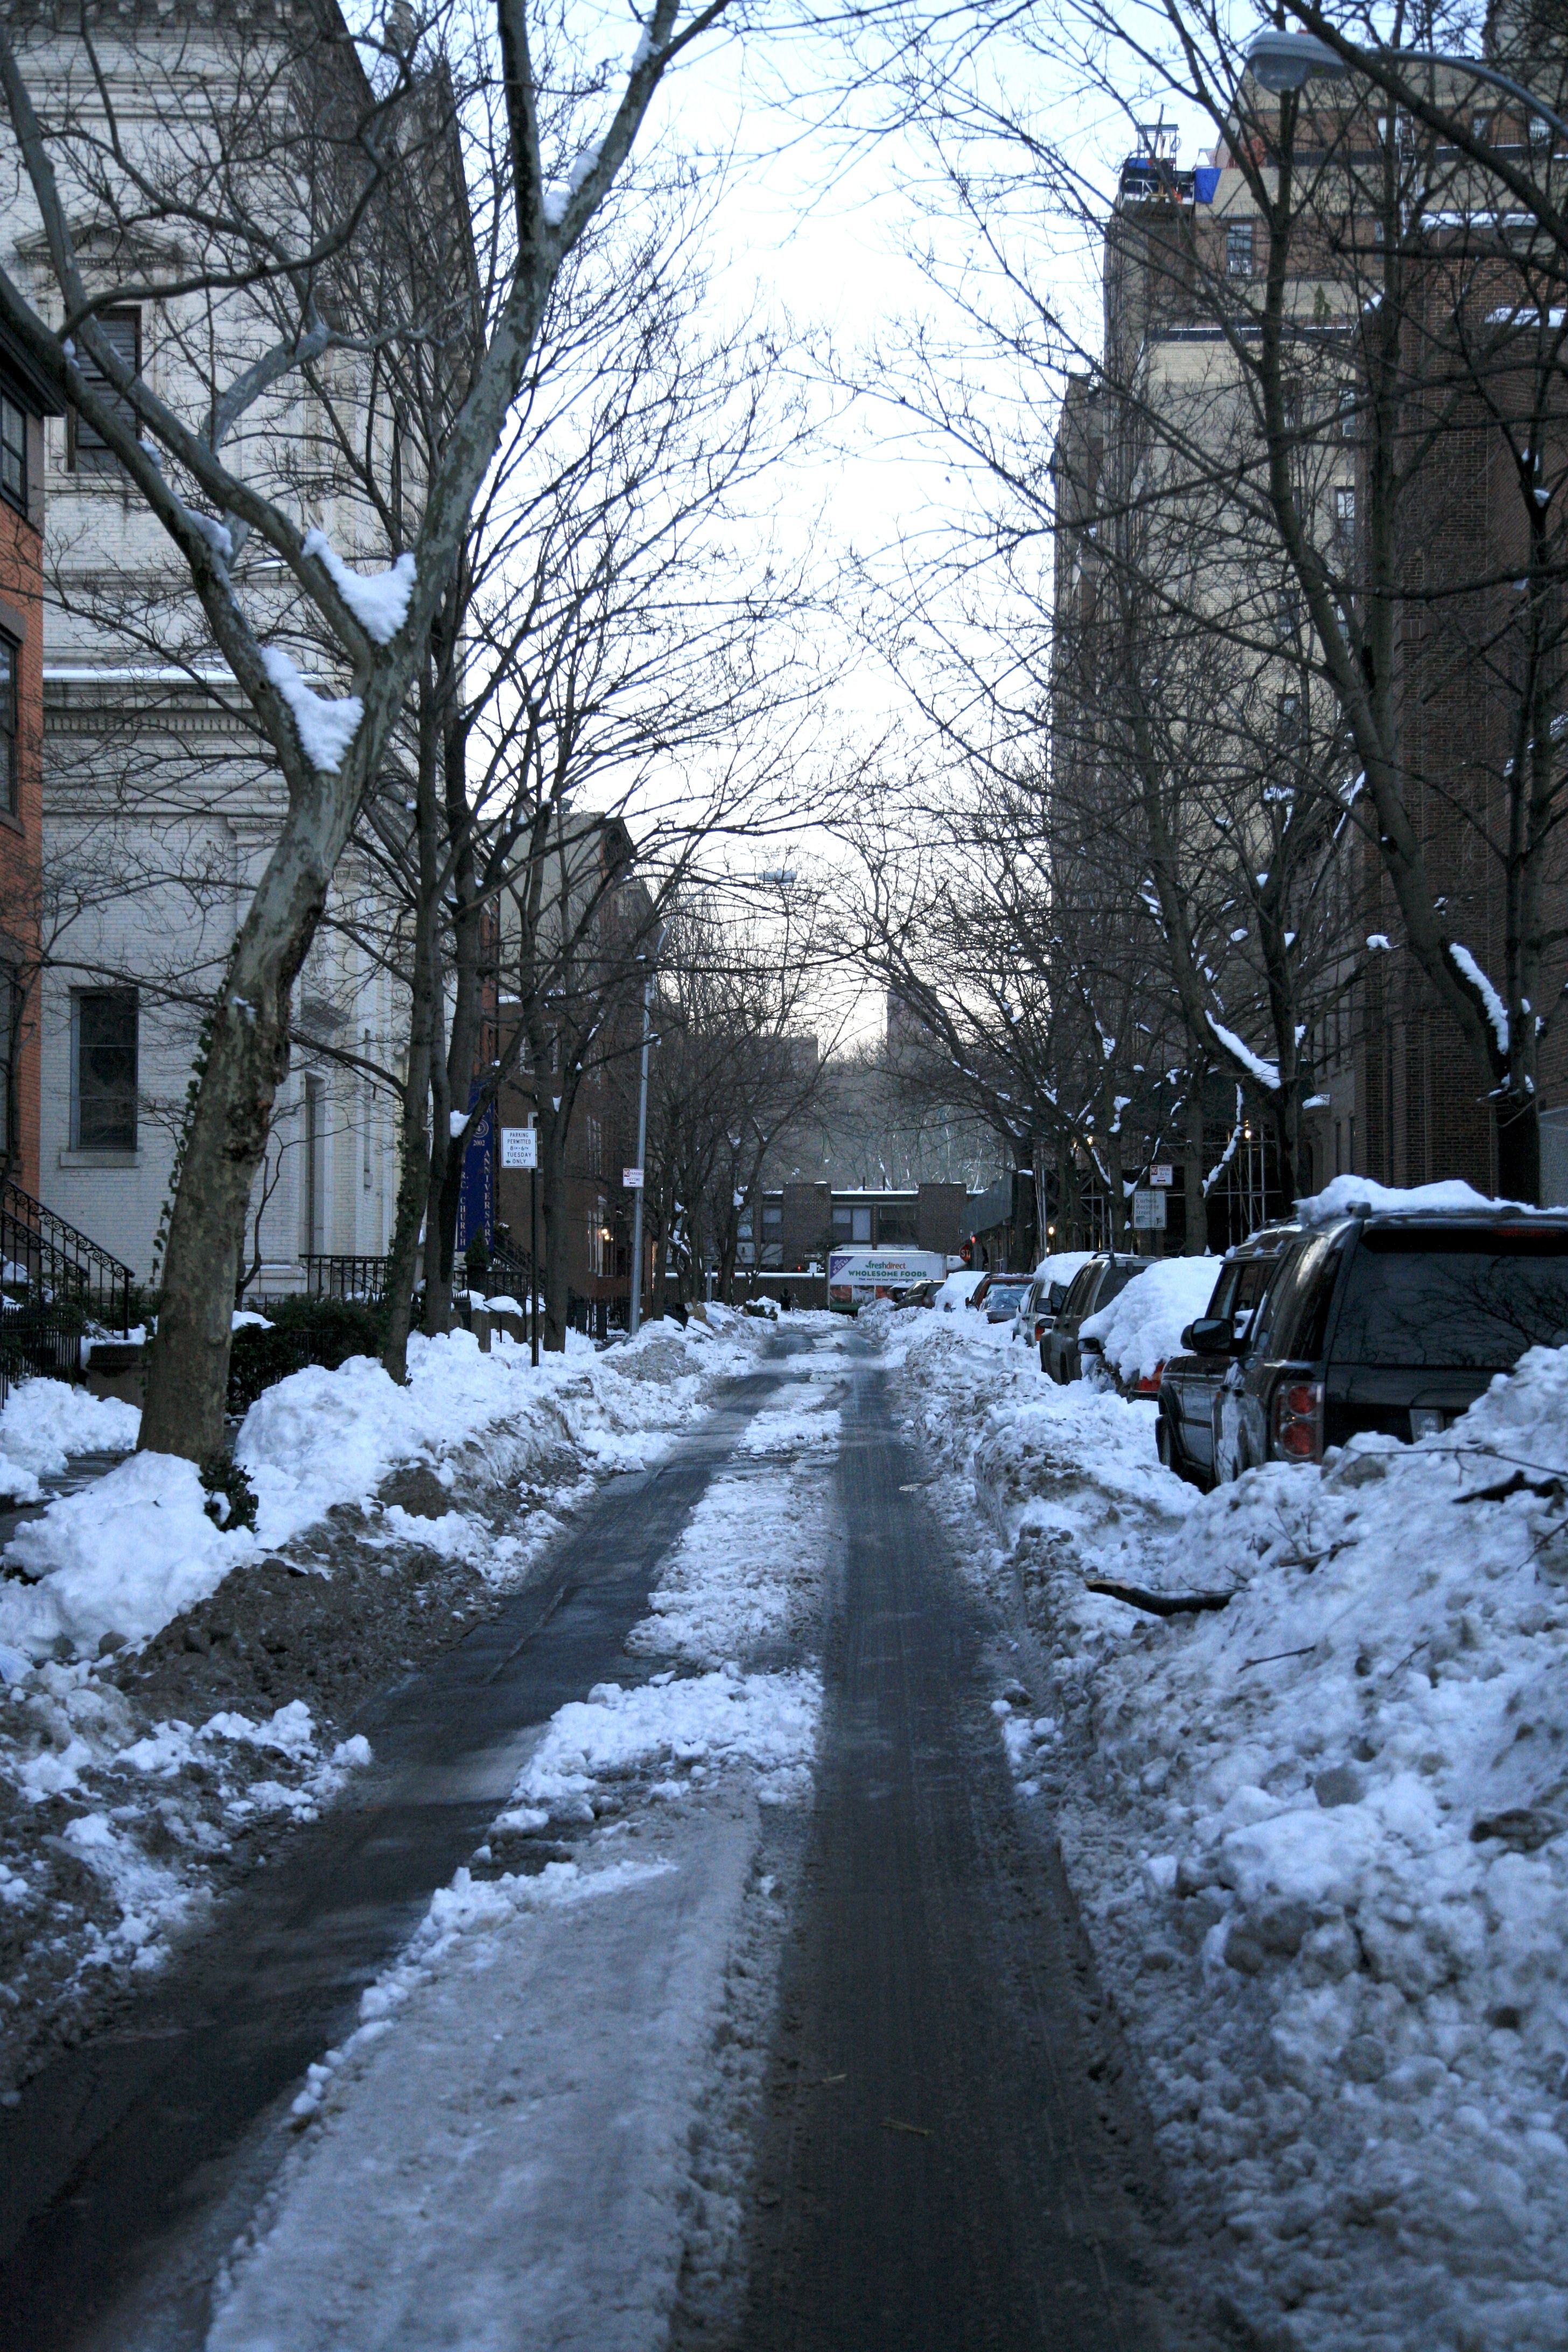
tree, snow, winter, frost, nyc, weather, brooklyn, season, newyork, newyorkcity, ny, blizzard, freezing, brooklynheights, rain and snow mixed